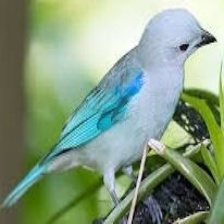
Species: AZURE TANAGER
Scientific name: THRAUPIS CYANOPTERA